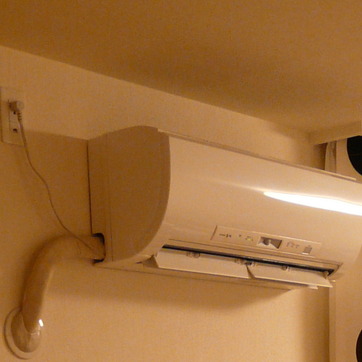
Material: plastic